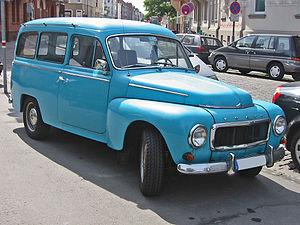
Les Volvo PV 444 et la PV 544 sont des automobiles construites par la firme Volvo.